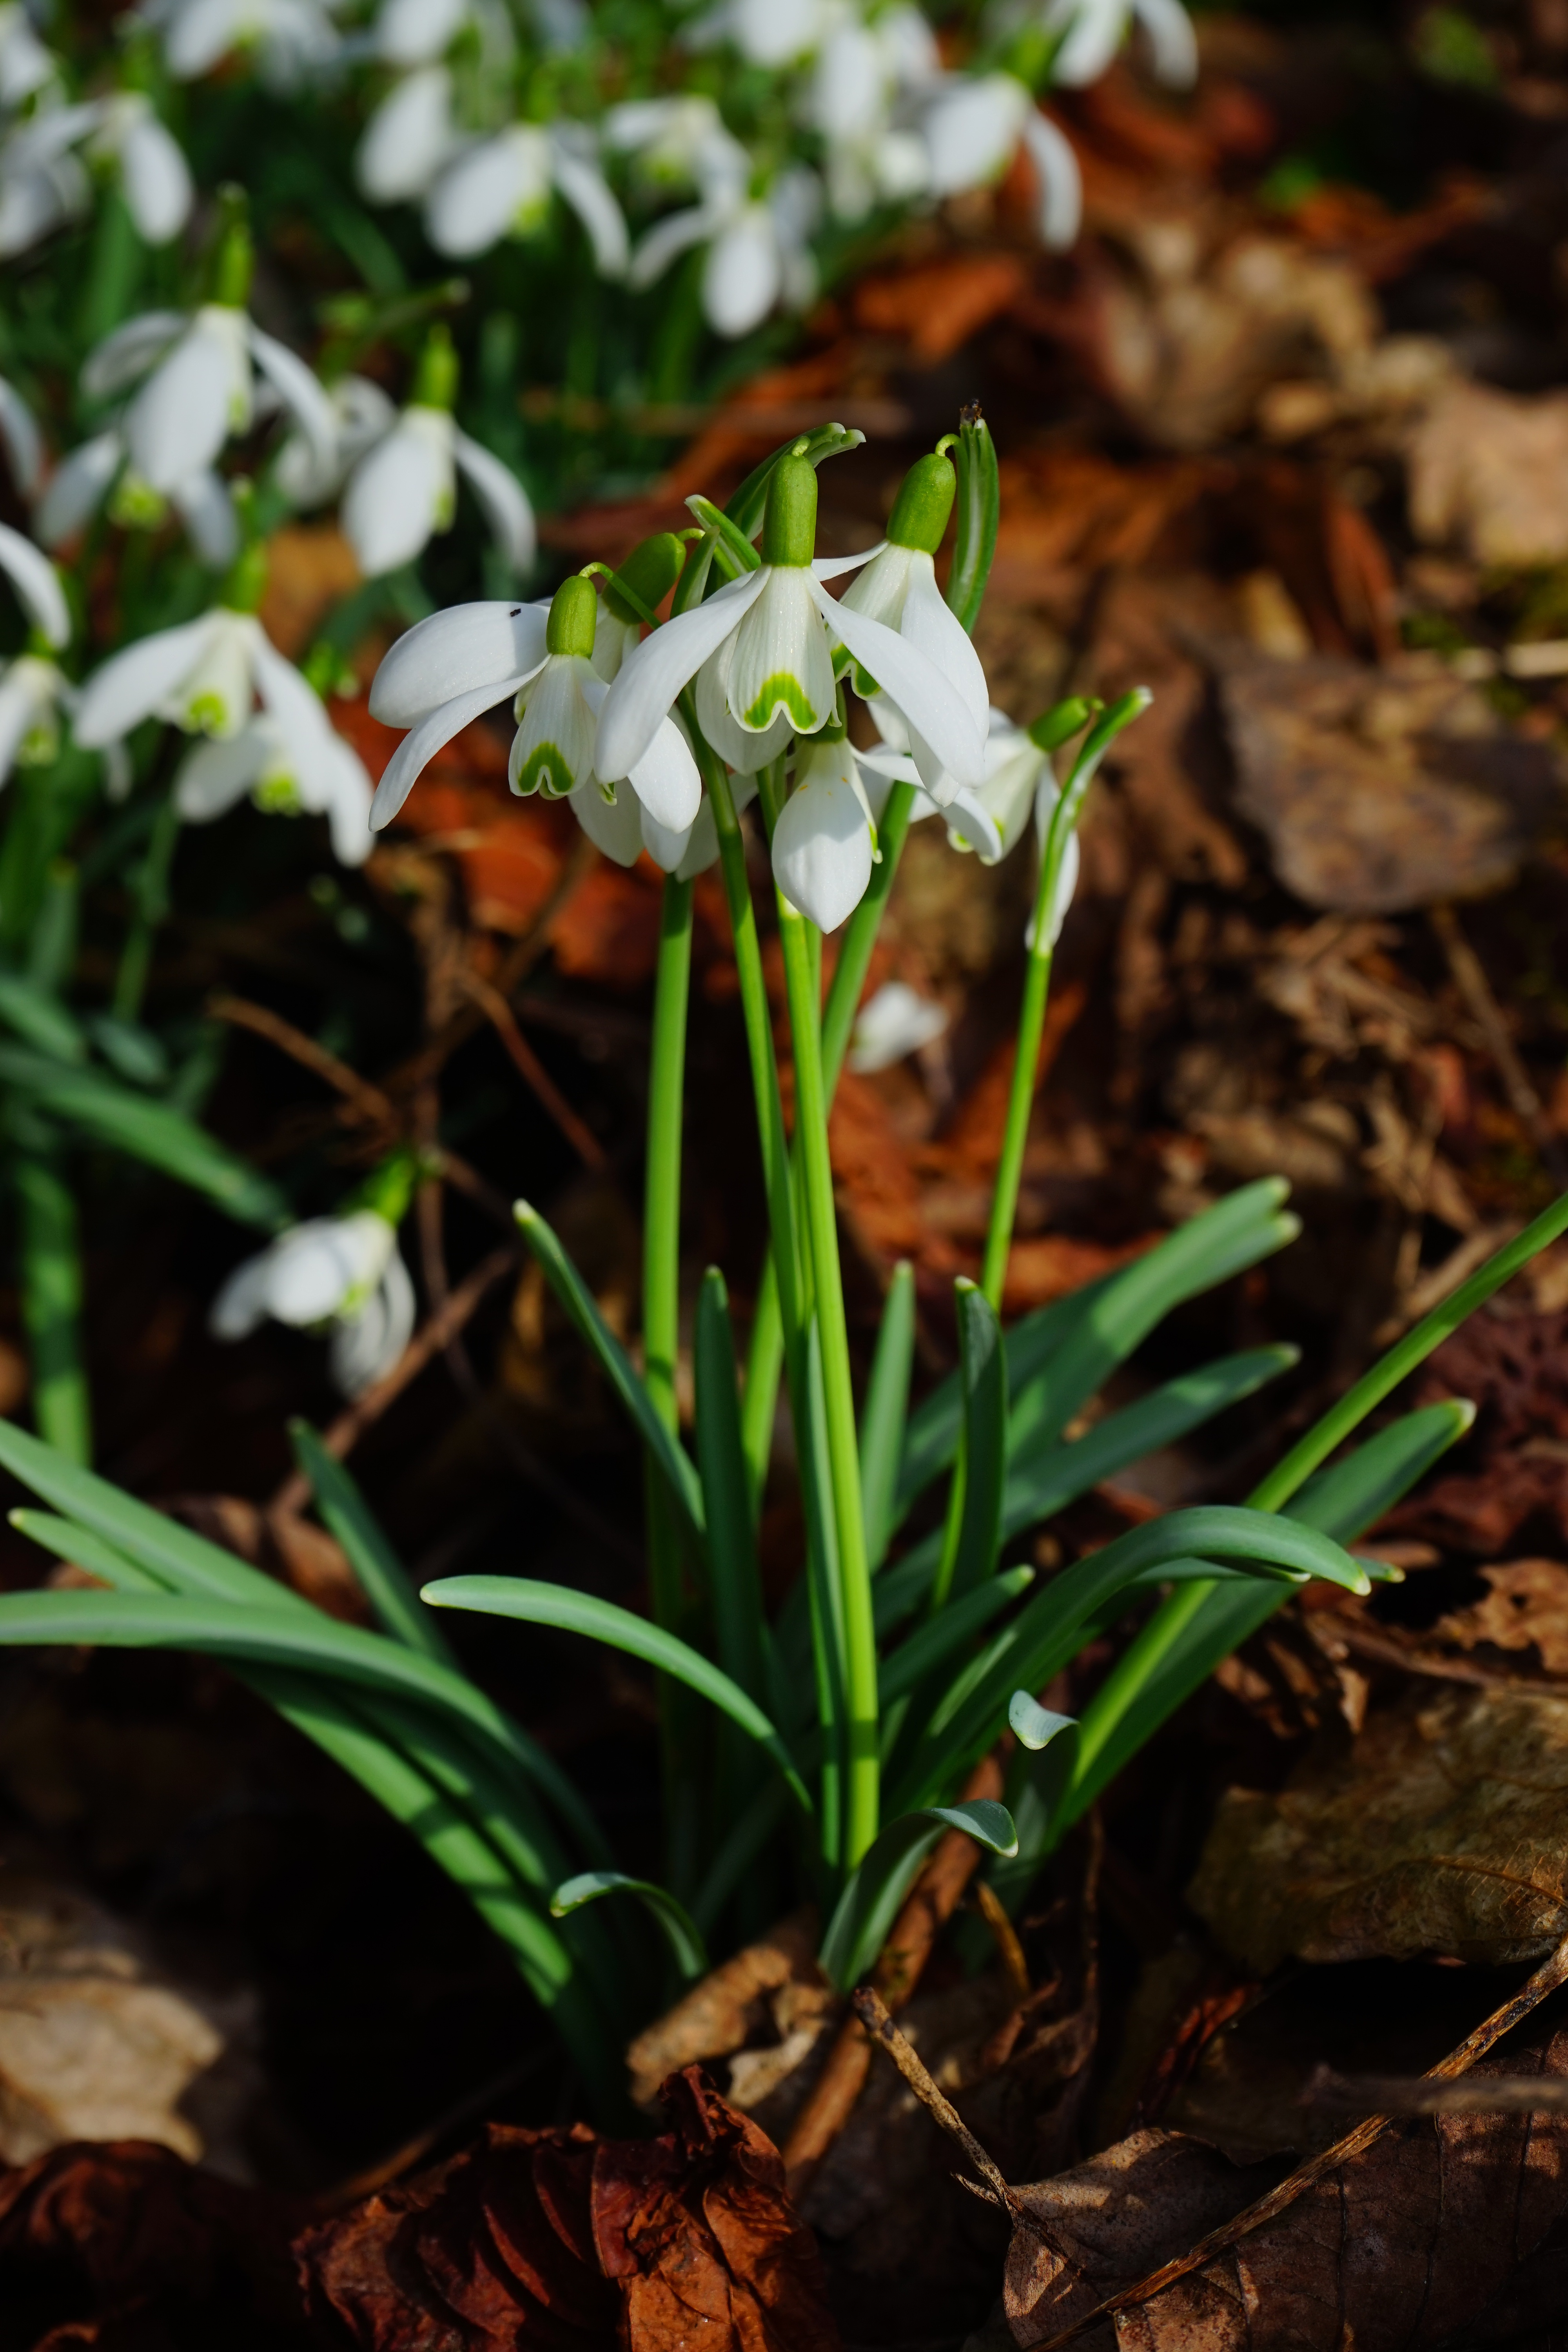
blossom, plant, leaf, flower, bloom, spring, macro, botany, close, flora, wildflower, snowdrop, spring flower, galanthus, flowering plant, signs of spring, amaryllis plant, amaryllidaceae, common snowdrop, land plant, fawn lily, galanthus nivalis